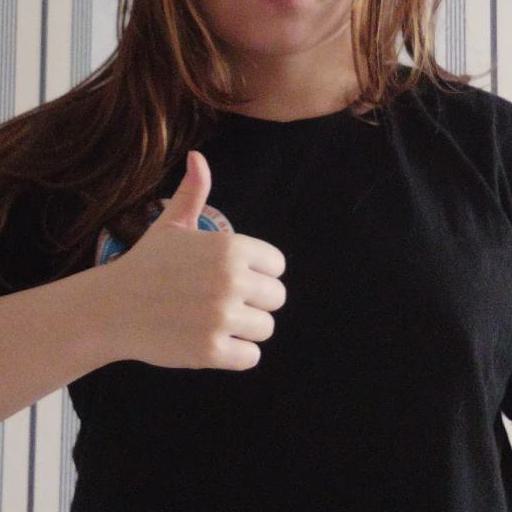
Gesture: like